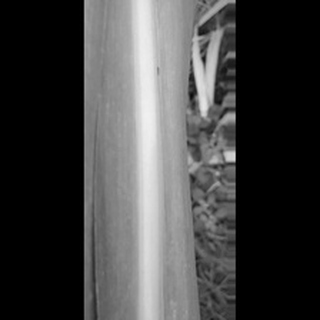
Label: sugarcane_yellow_leaf_disease